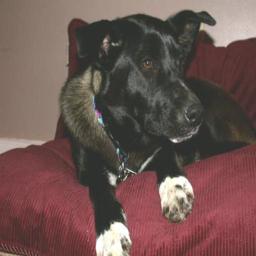
Animal: dogs